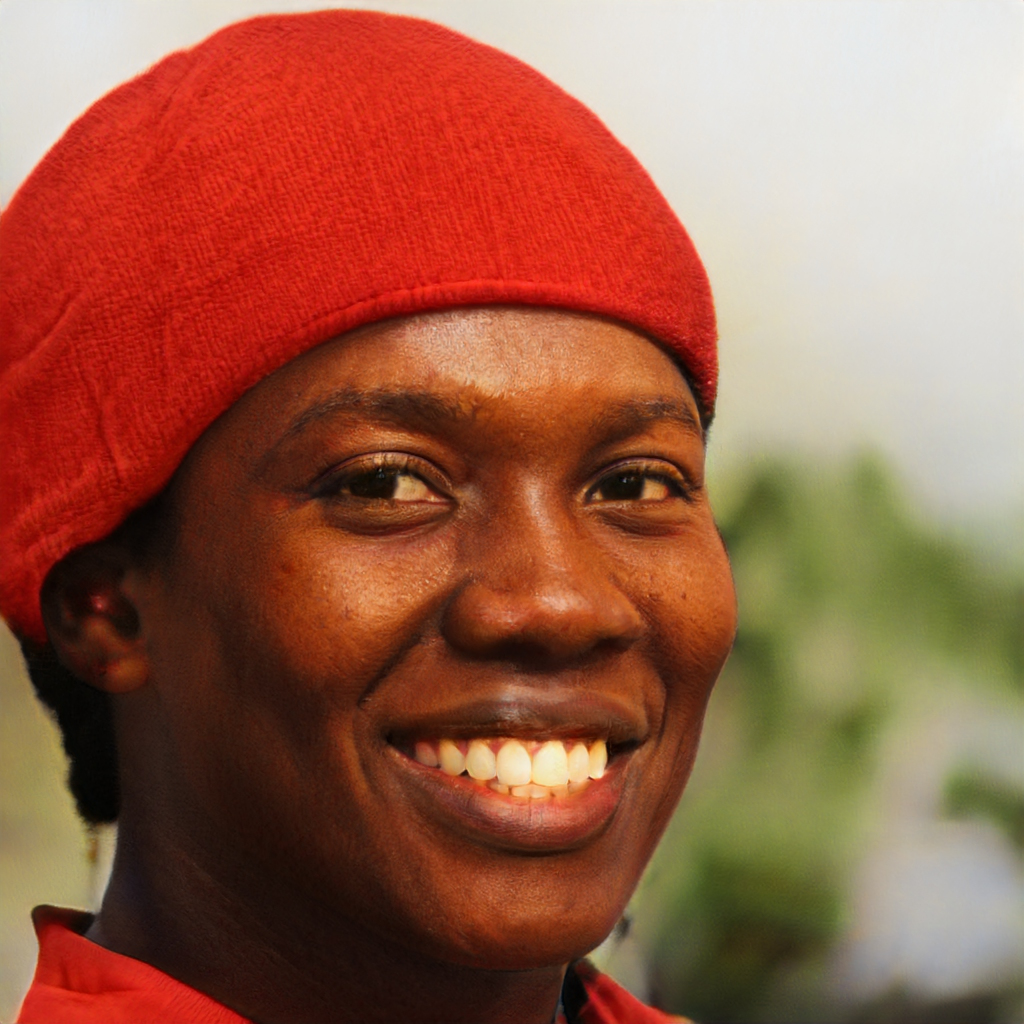
Label: Colored